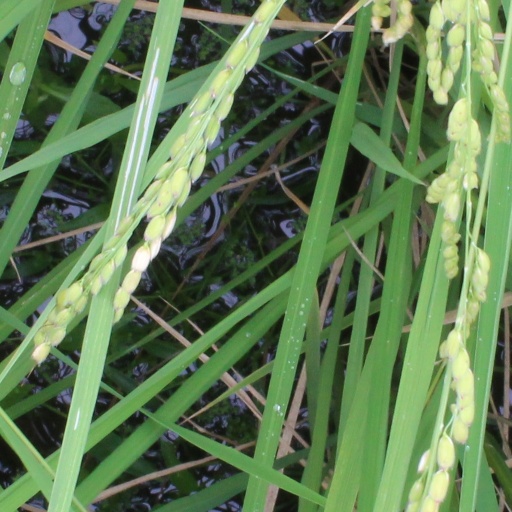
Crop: rice